Governor William J. Bulow House

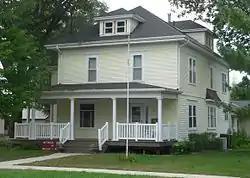

The Governor William J. Bulow House, located at 207 W. Hemlock St. in Beresford, South Dakota, was built in 1893. It was listed on the National Register of Historic Places in 1986.